Sure Death 4: Revenge

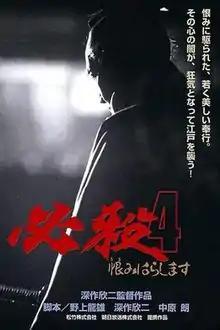

(a.k.a. "Sure Death Revenge" and "Sure-Fire Death 4: We Will Avenge You") is a 1987 "jidaigeki" film directed by Kinji Fukasaku as part of the "Hissatsu" series of films.